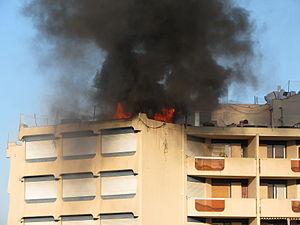
Batiment / tour en feu incendie
Un incendie est un feu non maîtrisé, ni dans le temps, ni dans l'espace. La caractéristique d'un incendie est de pouvoir s'étendre rapidement et occasionner des dégâts généralement importants. Ses conséquences sont destructrices tant sur l'environnement dans lequel il évolue que sur les êtres vivants qu'il rencontre.